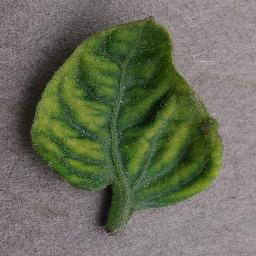
Label: Tomato___Tomato_Yellow_Leaf_Curl_Virus